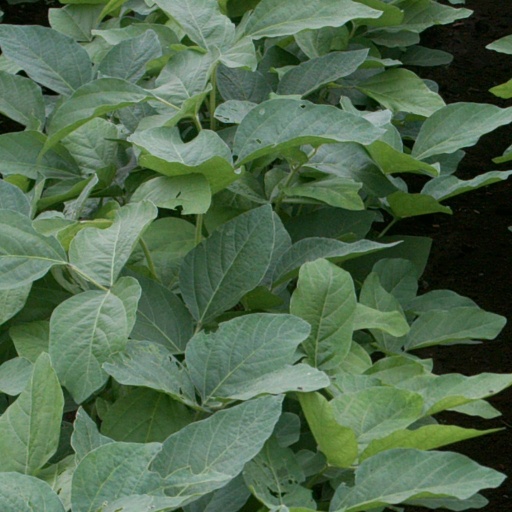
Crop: soybean